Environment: real
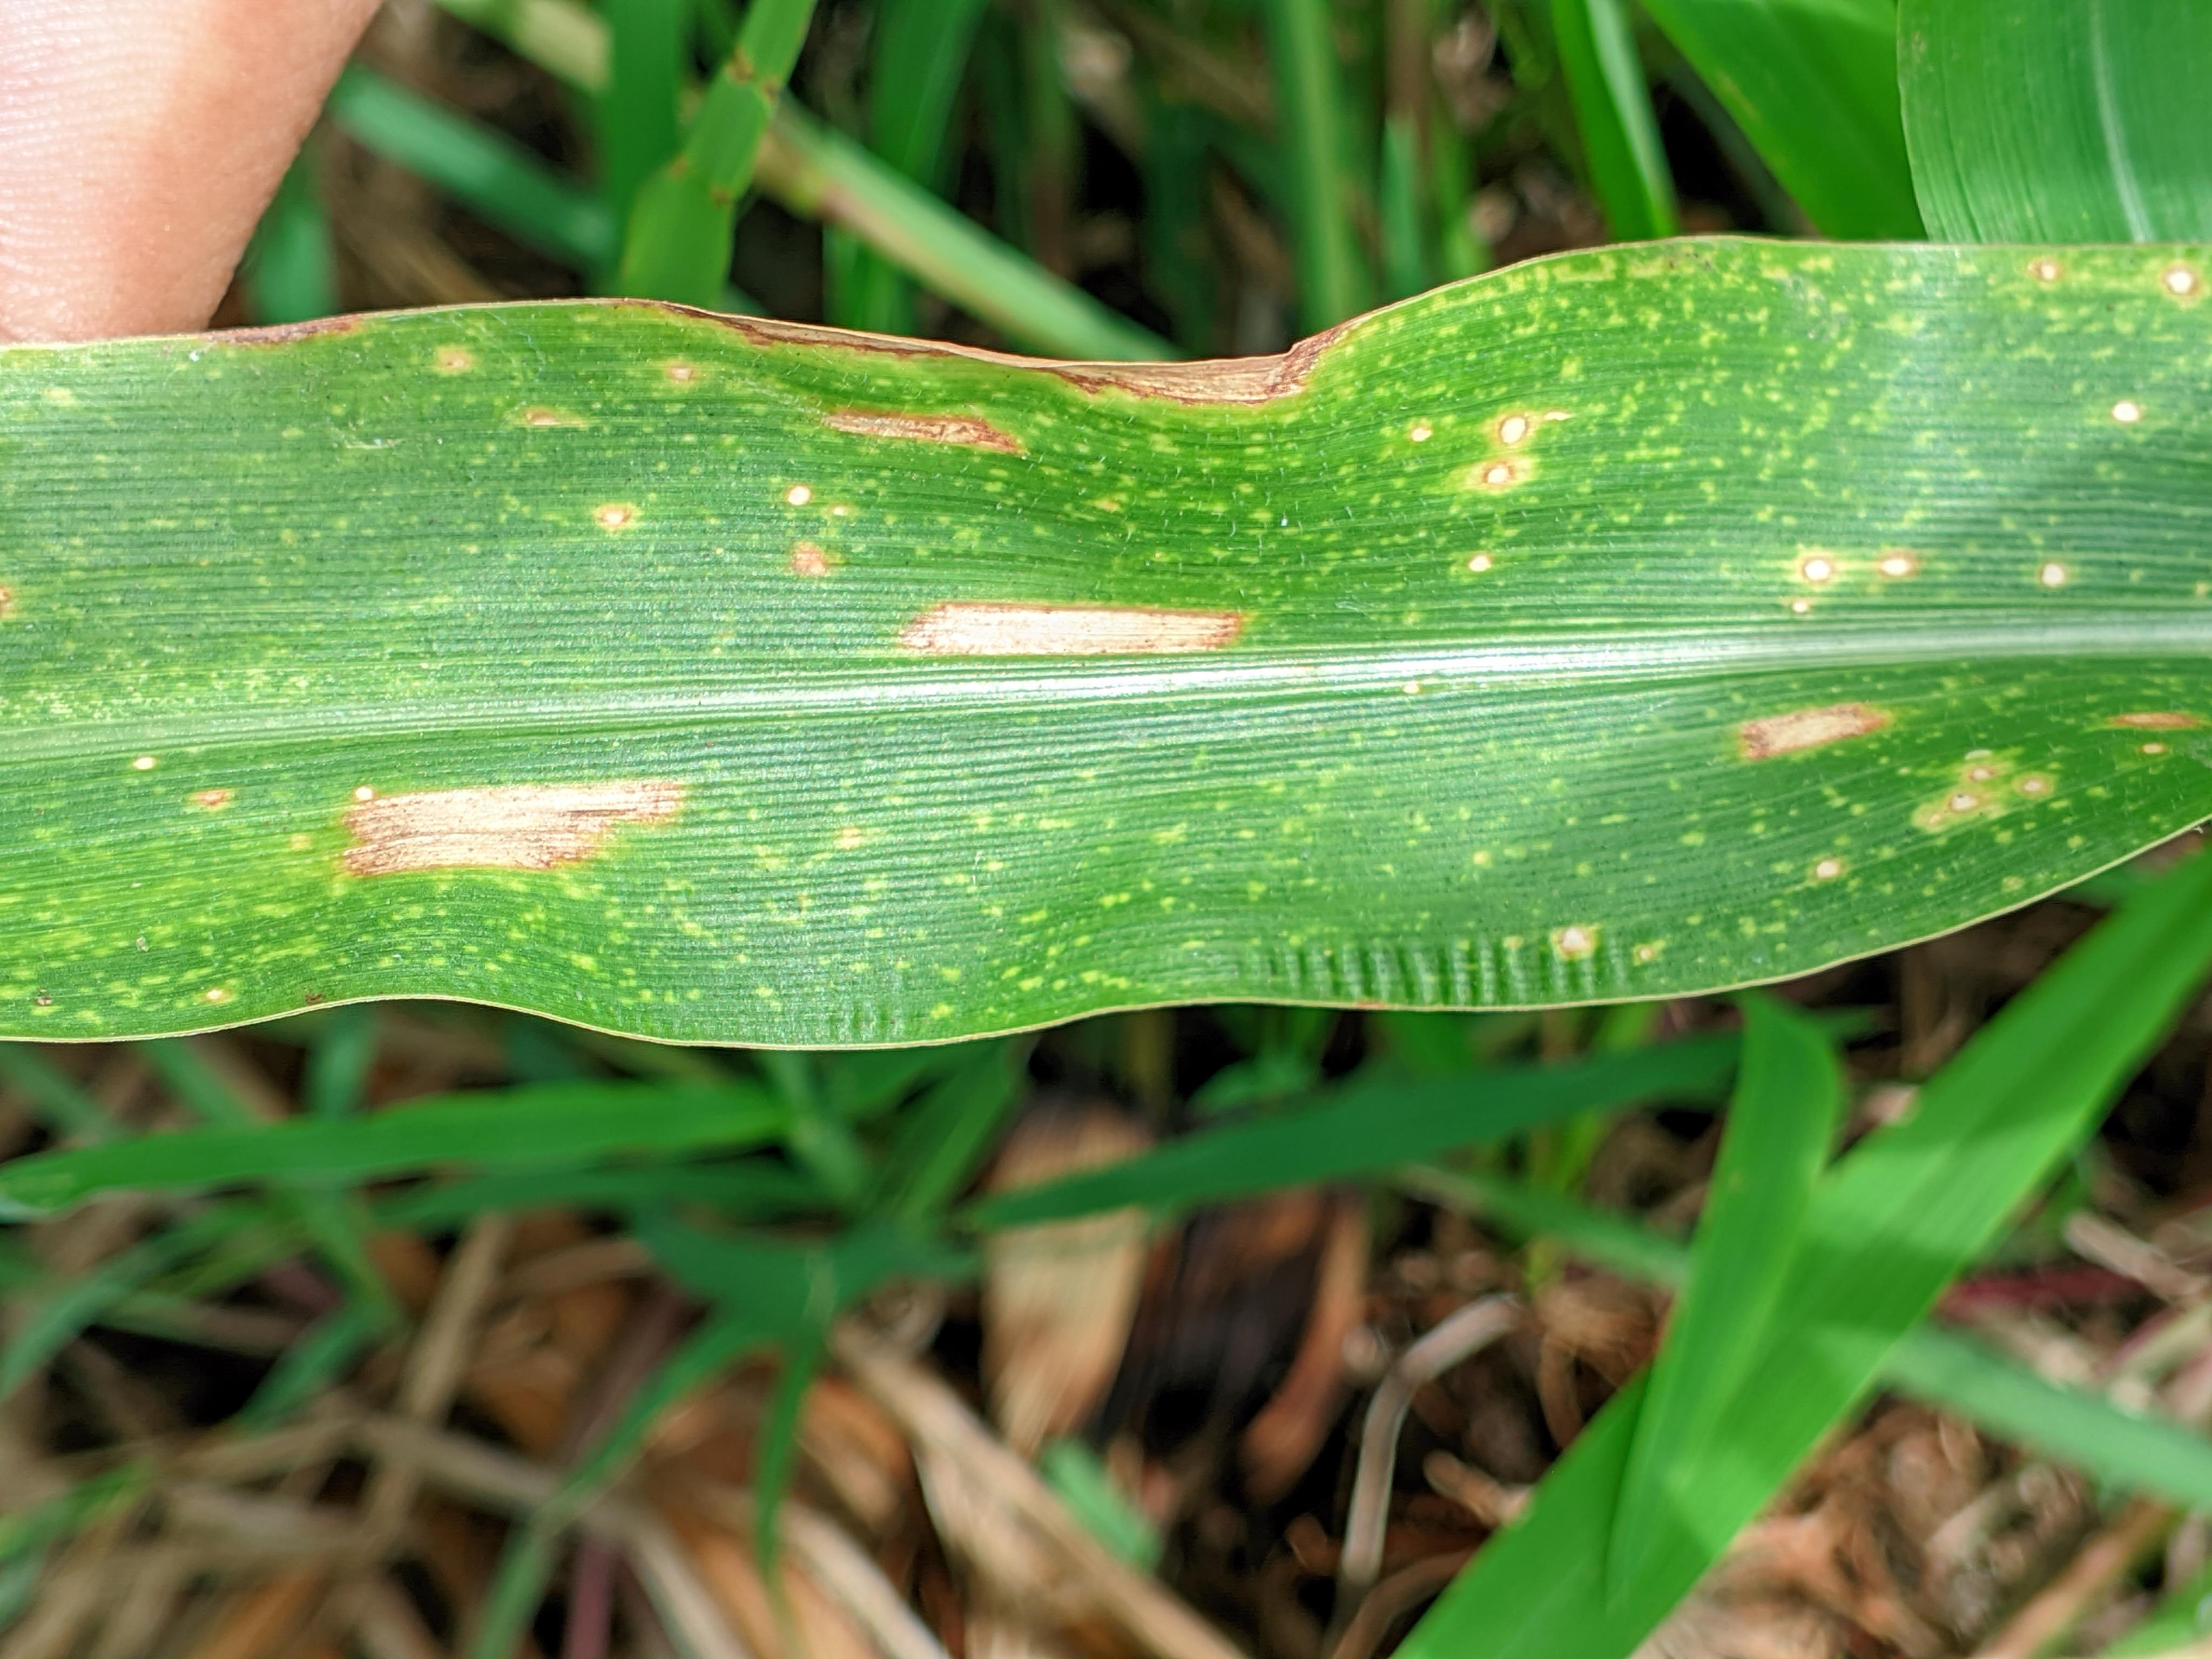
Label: gray_leaf_spot